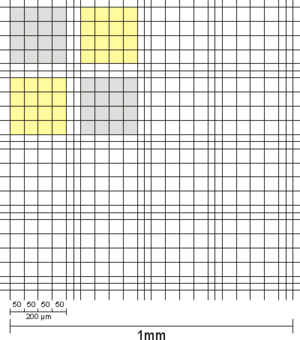
La cellule de Neubauer est un hématimètre qui permet de compter le nombre de cellules en suspension dans une solution, elle est principalement utilisée pour la numération de leucocytes.